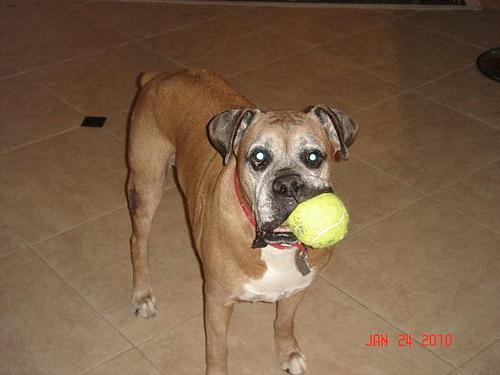
Breed: boxer